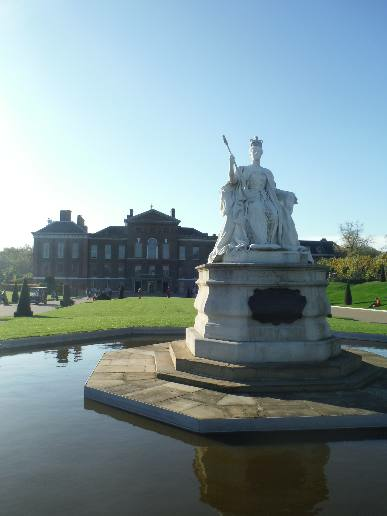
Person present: No